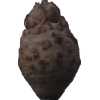
Label: celery